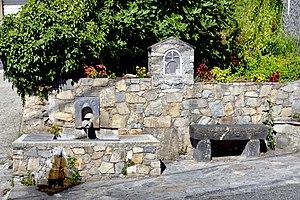
Venaco est une commune française située dans la circonscription départementale de la Haute-Corse et le territoire de la collectivité de Corse. La commune portait le nom de Serraggio jusqu'en 1874 et sa fusion avec Lugo-di-Venaco. Elle appartient à l'ancienne piève de Venaco, dont Serraggio était le chef-lieu.